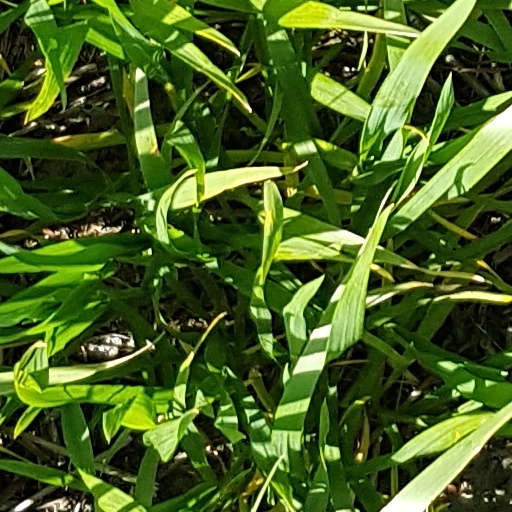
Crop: wheat